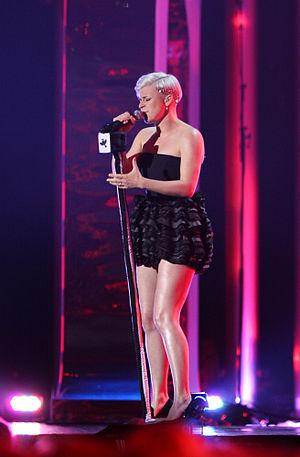
Walking on Air est une chanson écrite et enregistrée par la chanteuse américaine Katy Perry, tirée de son quatrième album studio, Prism. Cette chanson est sortie le 30 septembre 2013 en tant que deuxième single promotionnel issue de l'album. Avant la sortie du single, le morceau faisait partie des deux titres - l'autre étant Dark Horse - qui étaient en compétition pour être dévoilé avant la date de sortie effective de l'album. Le concours a été organisé par Pepsi et les fans devaient voter pour le gagnant en envoyant des tweets.